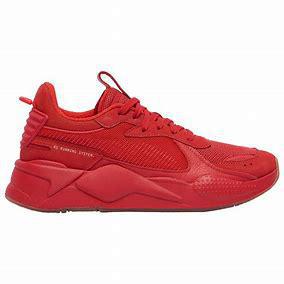
Brand: Puma
Model: Rs